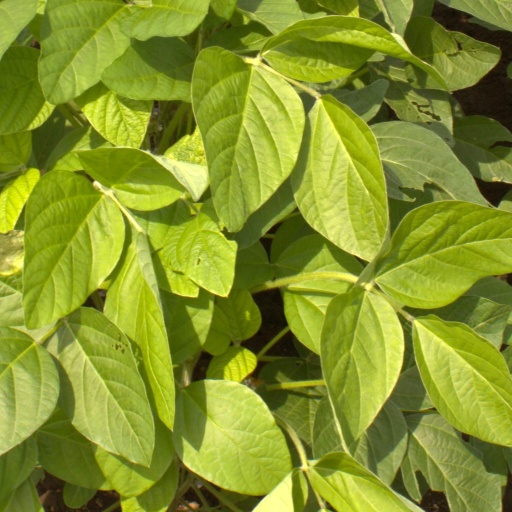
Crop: soybean